Connor's Wedding

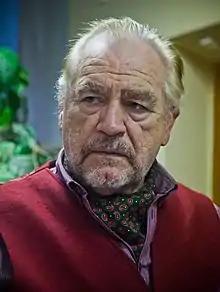
Brian Cox, whose character Logan Roy dies in the episode.

"Connor's Wedding" was written by "Succession" creator and showrunner Jesse Armstrong and directed by Mark Mylod in his fourteenth episode for the series.